Shakespeare Cliff Halt railway station

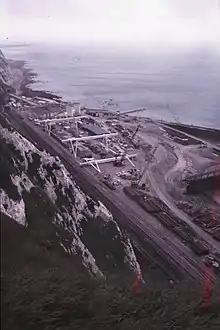
Shakespeare Cliff halt (top left) seen during construction of Channel Tunnel 25/6/88 from the South East Coast Path.

The halt has fallen into disuse since completion of the Channel Tunnel in 1994. The timber shelter provided for users is barely standing, and the nameboard has gone, although its concrete supports remain.